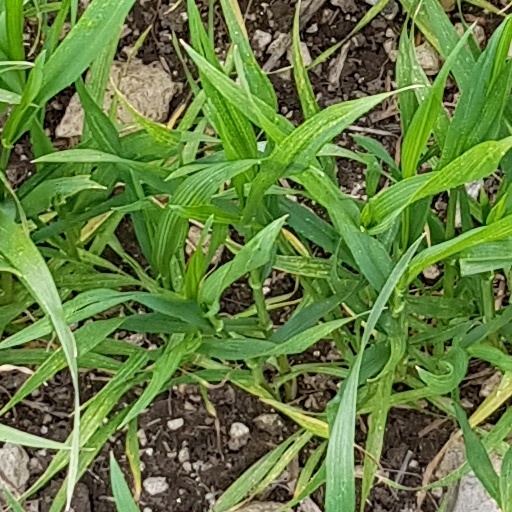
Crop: wheat